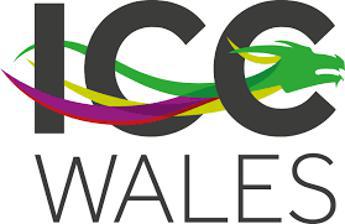
Building: International Convention Centre Wales
Country: United Kingdom
Year built: 2019
Convention Centre in Newport, South Wales International Convention Centre Wales Canolfan Gynadledda Rhyngwladol Cymru General information Type Convention Centre Location Newport , South Wales Coordinates 51°36′09″N 02°55′44″W / 51.60250°N 2.92889°W / 51.60250; -2.92889 Construction started June 2017 Opened 24 September 2019 Cost £84m Owner Celtic Manor Resort and Welsh Government Design and construction Architect(s) Scott Brownrigg Main contractor Sisk Group Website www .iccwales .com The International Convention Centre Wales (ICC Wales) ( Welsh : Canolfan Gynadledda Rhyngwladol Cymru ) is a 5,000-capacity venue in the city of Newport , Wales . The venue has a main auditorium with fixed seating for 1,500 delegates, six rooms of exhibition space, and 43,000 sq ft (4,000 m 2 ) of pillar-free space. ICC Wales is located on the Celtic Manor Resort site which hosted the 2010 Ryder Cup and 2014 NATO summit . The venue is a public/private enterprise with Welsh Government providing £22.5m grant funding and taking a 50/50 share of ownership with Celtic Manor. History The ICC Wales from outside (2022) The construction work, which was carried out by Sisk Group , began in 2017 and the facility opened its doors for the first time on the 14 September 2019. It was officially opened 24 September 2019. Floor space The venue totals 26,000 square metres and has a stated delegate capacity of over 5,000. The main hall is approximately 4,000 sq metres and also has a 1,500 seated auditorium. The outdoor plaza is 2,500 sq metres. Transport The venue is served by an hourly bus service from Newport railway station and Newport bus station , with a journey time of 25 minutes from the city centre to the venue door. The service runs between 6.25am and 6.35pm every hour at ten to the hour drop off and ten past the hour pickup. It is four miles east of Newport city centre and the major road access is M4 motorway junction 24, then B4237 Chepstow Road. The site is equidistant from both Bristol Airport and Cardiff Airport (31 miles). Events The venue hosting the 2022 Welsh Open The first event held at the centre was the annual three-day Association of Stoma Care Nurses UK 2019 conference. On 18 September 2019, the venue hosted the "An Experience With" series, where Arnold Schwarzenegger spoke to an audience. On 20 September the UK Independence Party held its annual party conference at the venue. The venue held the first BBC Cymru Wales Live debate on 22 September, which is a new Question Time style debate show focusing on Welsh issues. This was shortly followed by the inaugural UK Space Conference from 24 to 26 September, whose headline speaker was astronaut Tim Peake . The venue hosted the WaterSource 19 conference on 1 October led by Welsh Water . This was followed by the Green Party of England and Wales national conference on 4 October. The venue was used for the Welsh Open snooker events in 2021 and 2022 . In August 2022, Comic Con Wales (not Wales Comic Con ) was hosted at the venue, organised by Monopoly Events. With another scheduled for August 2023. References